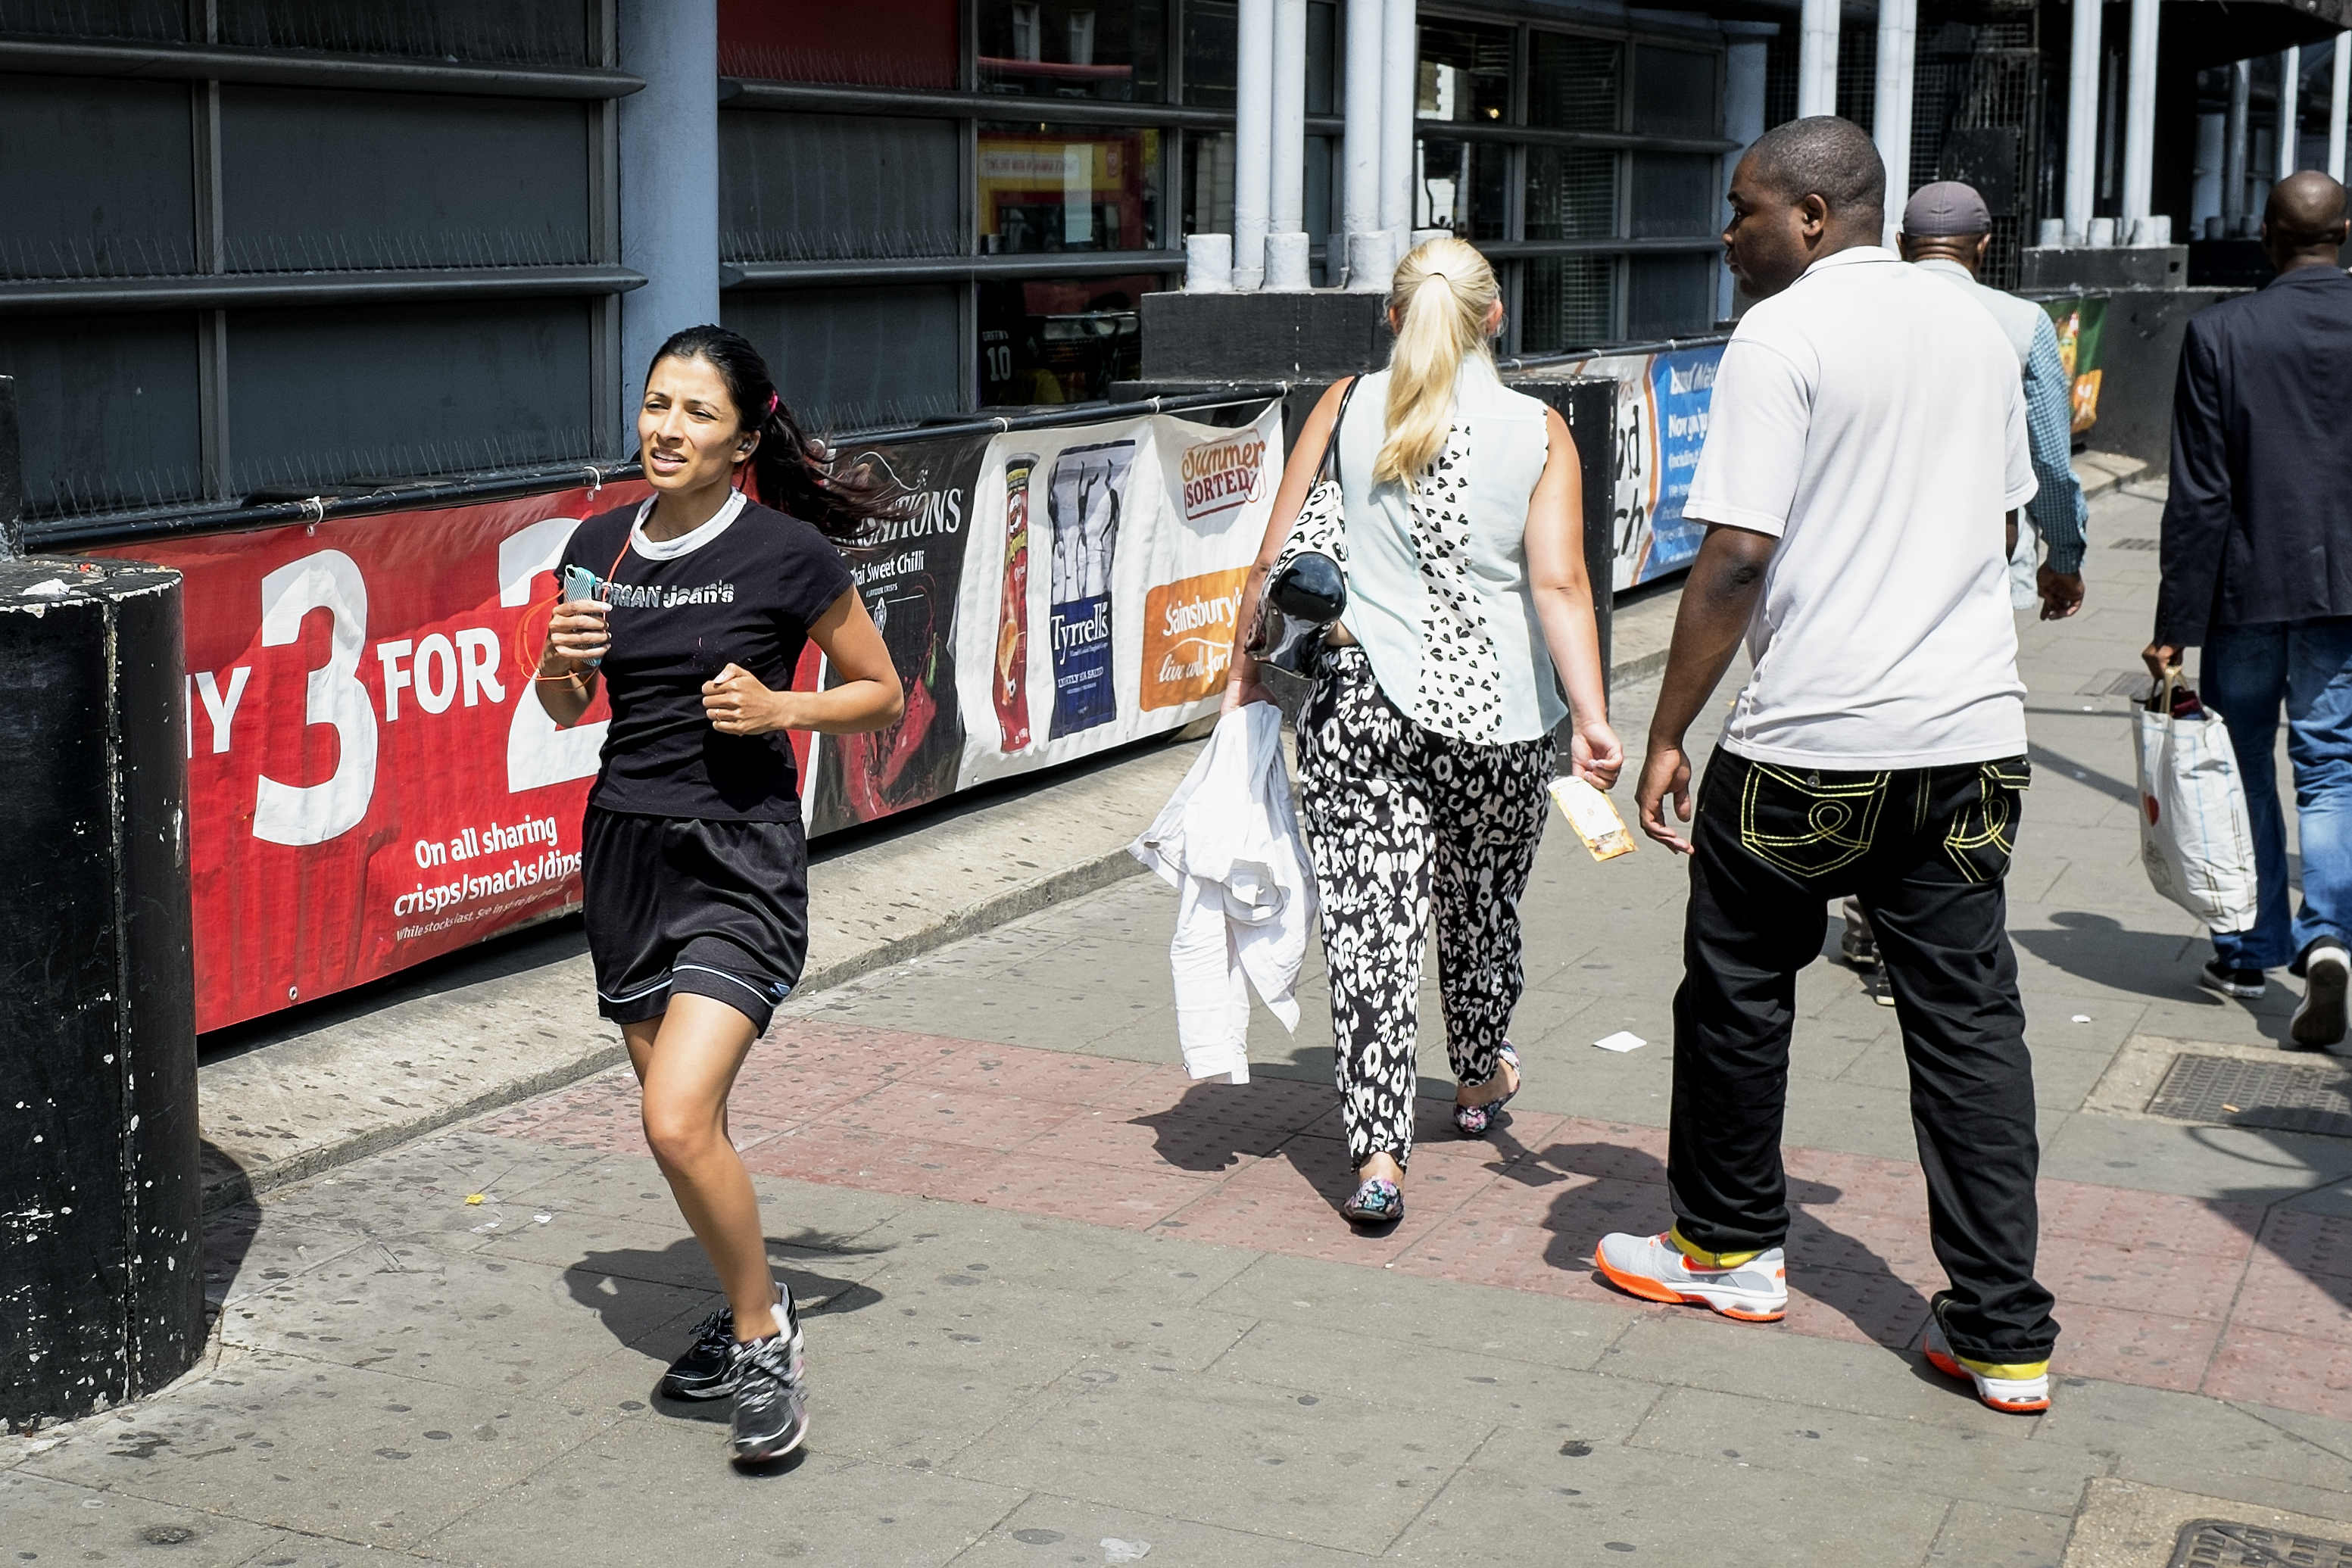
man, people, woman, road, street, crowd, runner, streetogs, streetphotography, colour, race, london, sports, demonstration, endurance, endurance sports, physical fitness